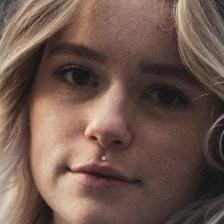
Label: faces